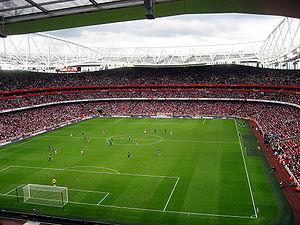
La Coupe du monde de rugby à XIII 2021 est la seizième édition de la Coupe du monde de rugby à XIII et se déroule en 2021 en Angleterre. Cette annonce est faite par la Fédération internationale en octobre 2016.
Le championnat d'Angleterre de football est la plus importante compétition de football en Angleterre. Lancée en 1888 par la The Football Association sous le nom de Football League, la compétition laisse place en 1992 à la Premier League, transformée en Barclays Premier League de 2004 à 2016 avant de reprendre son appellation précédente.